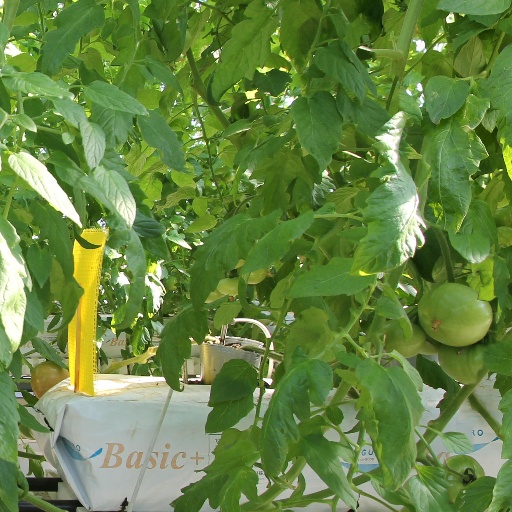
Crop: tomato